Game fish

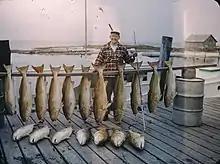
Big-game saltwater fish caught off of Cape Hatteras in 1949

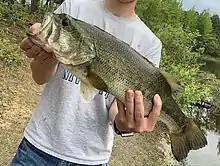
Largemouth bass is one of the most popular game fish in North America

Game fish, sport fish or quarry refer to popular fish species pursued by recreational fishers (typically anglers), and can be freshwater or saltwater fish. Game fish can be eaten after being caught, preserved as taxidermy (though rare), or released after capture. Some game fish are also targeted commercially, particularly less bony species such as salmon and tuna.